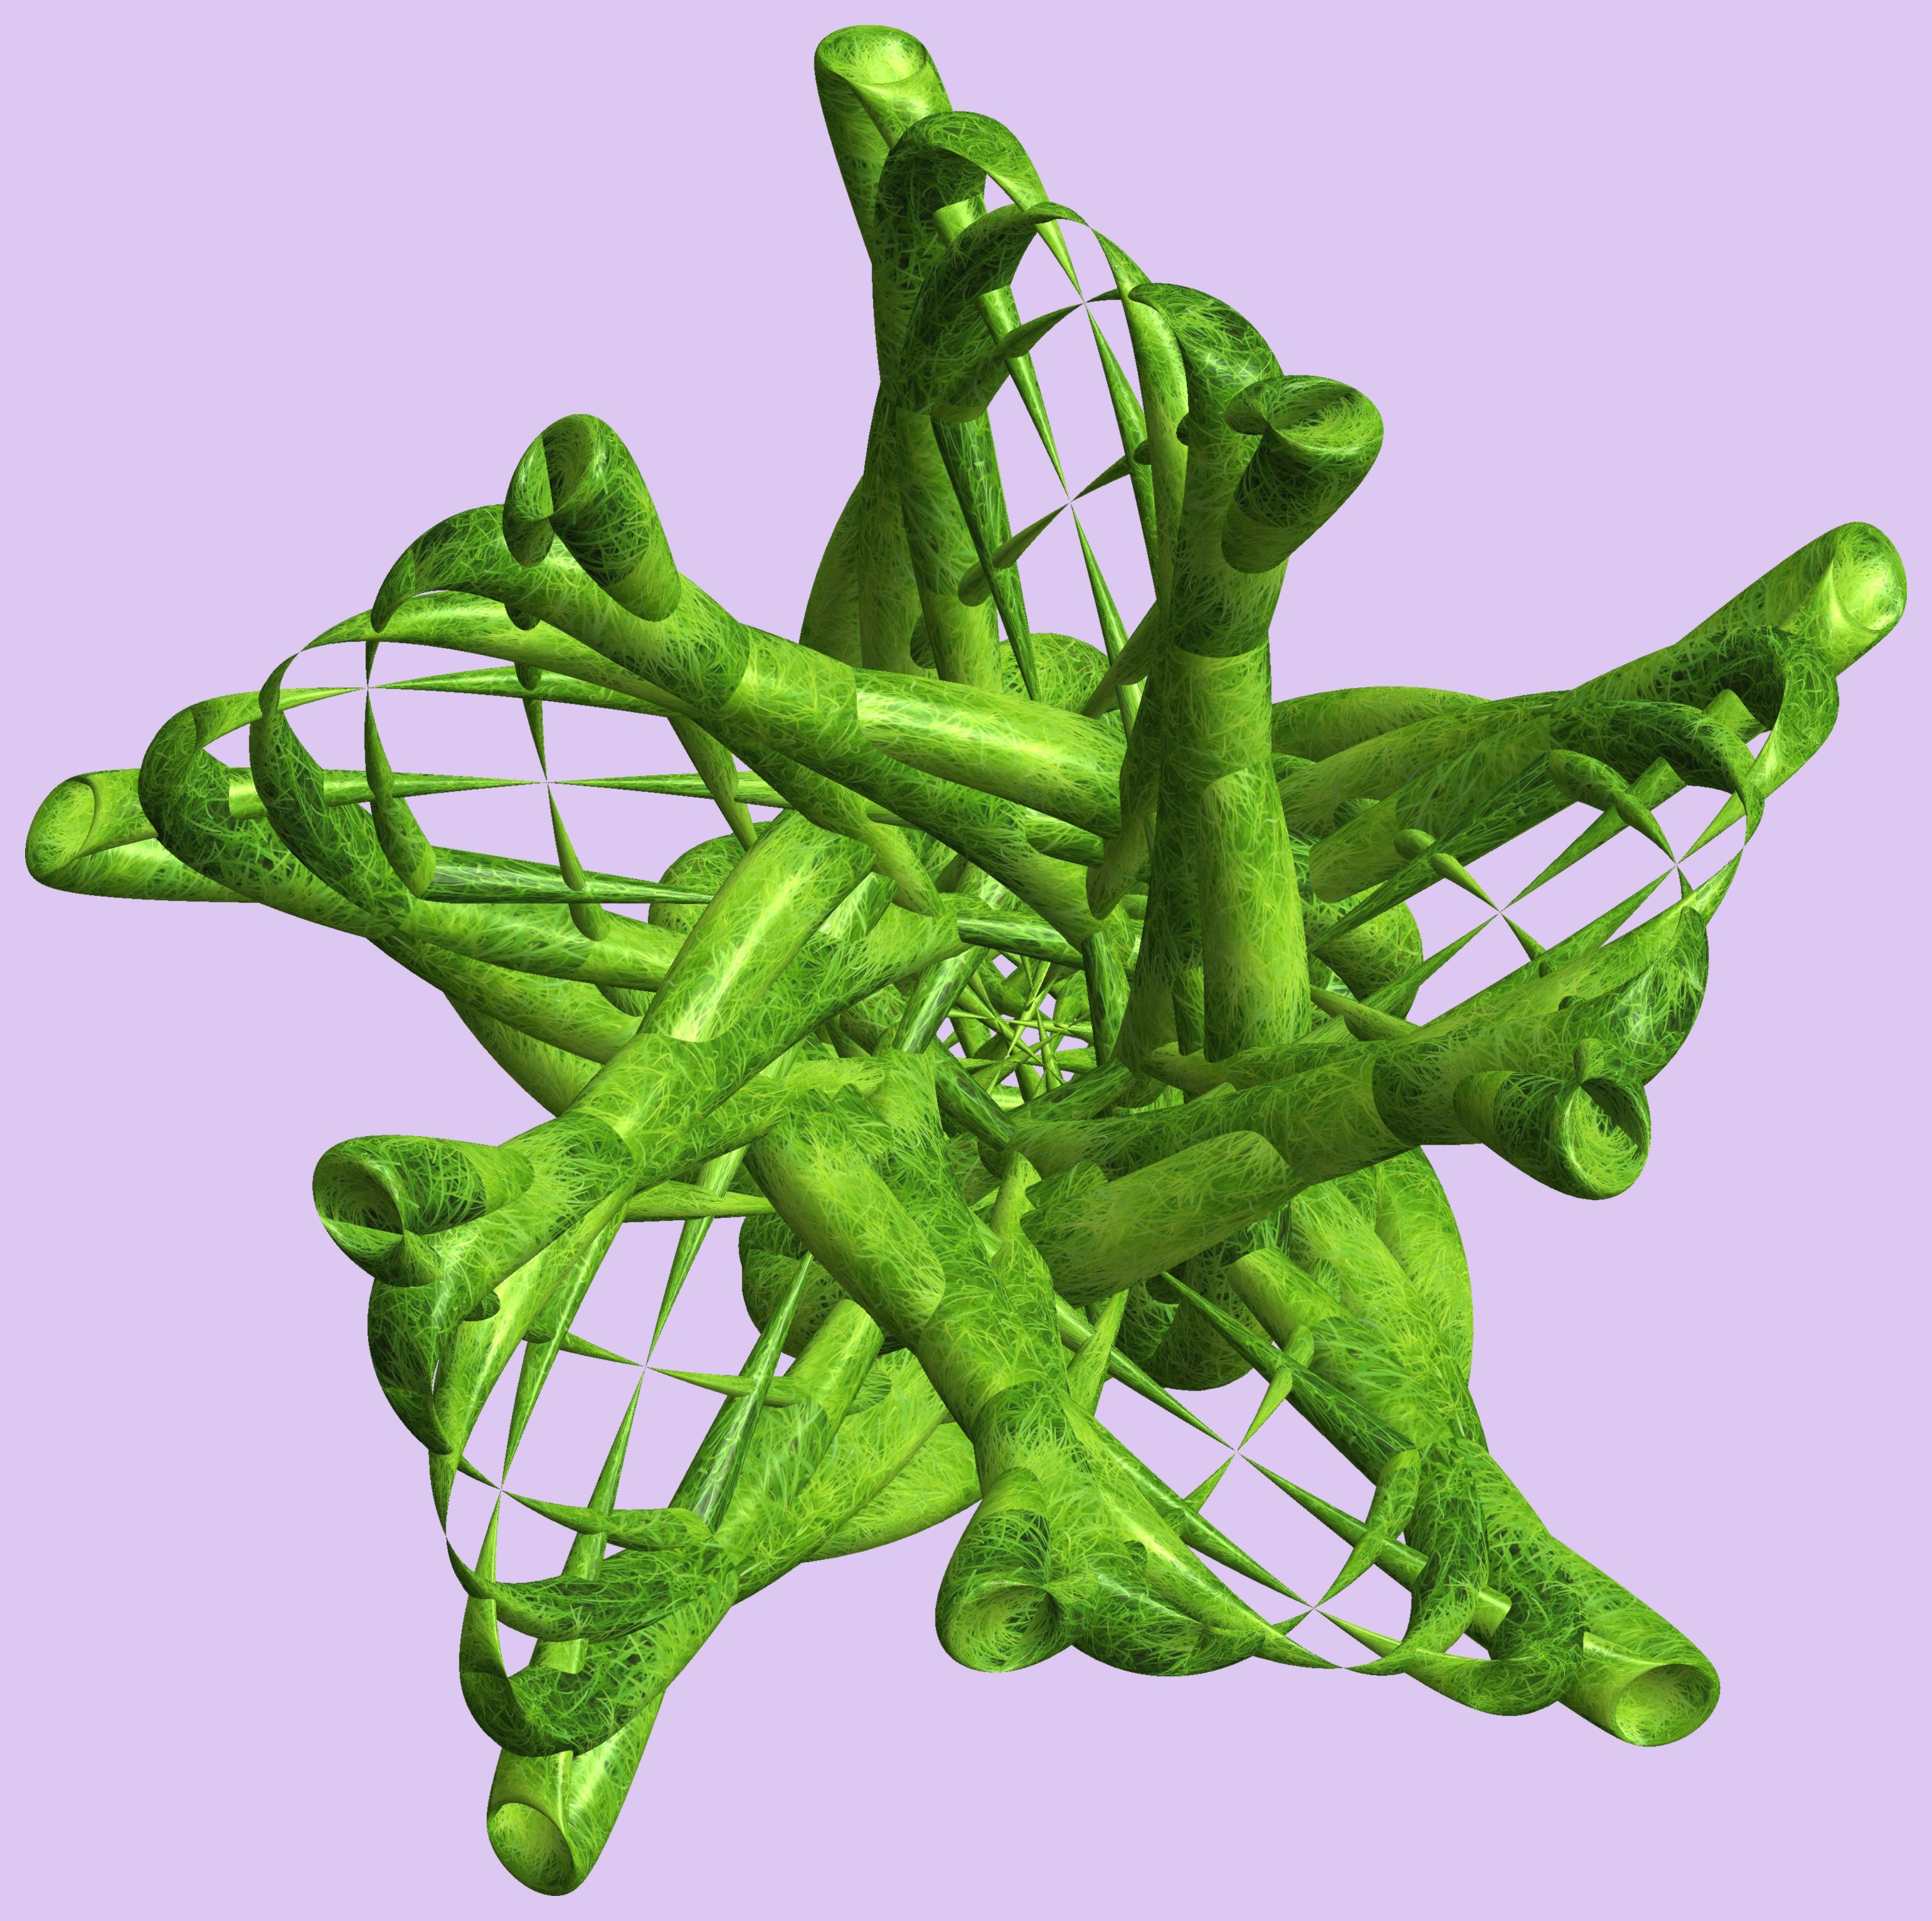
structure, texture, leaf, flower, pattern, produce, vegetable, insect, invertebrate, figure, design, symmetry, 3d, graphic, torus, mathematica, cg, parametricplot3d, code, program, algorithm, abstruct, mapping, organism, plant stem